RFDG Insurgency

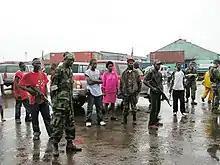
Guinea's support for LURD rebels (pictured) led to tense relations with Liberia

In 1999, Guinea had 450,000 refugees from the First Liberian Civil War and the Sierra Leone Civil War, the highest number in Africa at the time. Most of these refugees lived near the borders with Sierra Leone and Liberia. While this border region was initially peaceful, in the late 1990s the Sierra Leonean rebel group RUF began to conduct cross border raids into Guinea. The start of the Second Liberian Civil War in 1999 lead to an influx of more refugees and cross border raids from Liberian forces.